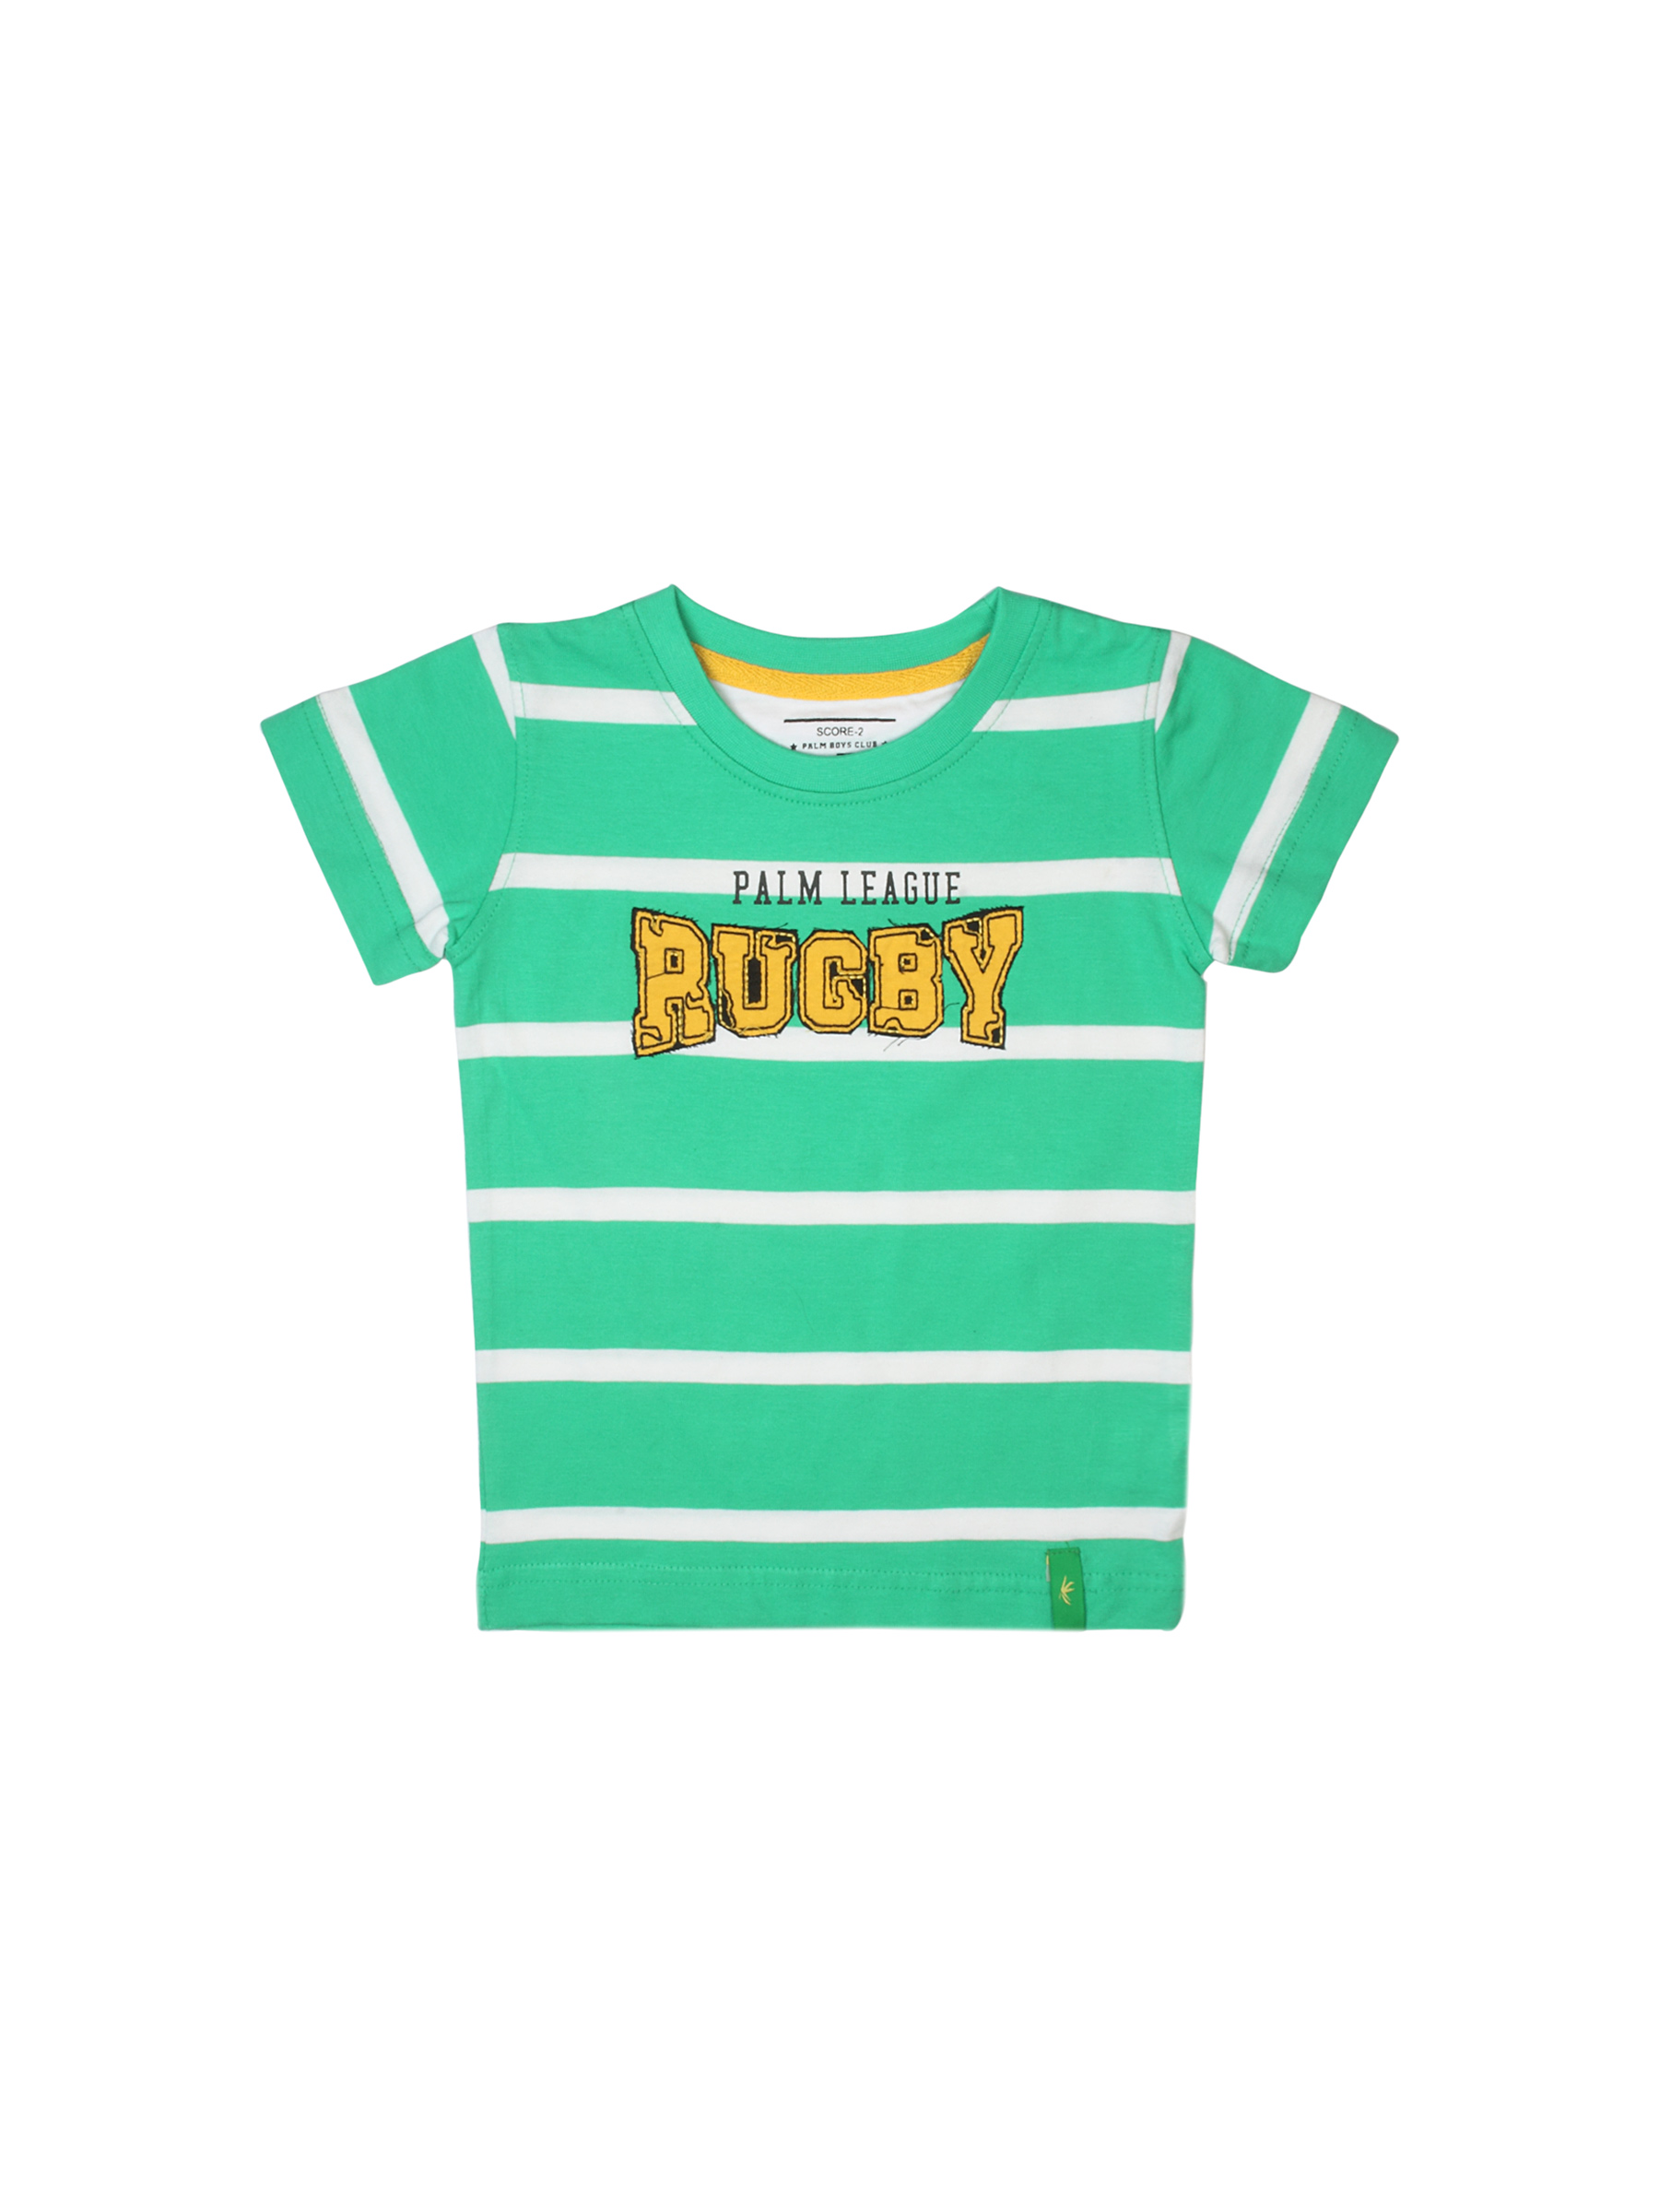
Gini and Jony Boys Rugby Green T-shirt
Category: Apparel / Topwear / Tshirts
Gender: Boys
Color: Green
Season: Summer 2012
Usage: Casual